My Bonnie Lies over the Ocean

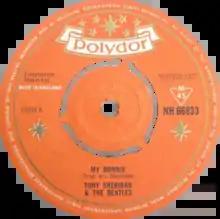
Side A of the UK single

"My Bonnie Lies over the Ocean", or simply "My Bonnie", is a traditional Scottish folk song and children’s song that is popular in Western culture. It is listed in Roud Folk Song Index as No. 1422. The song has been recorded by numerous artists since the beginning of the 20th century, and many parody versions also exist.